ISOLDE

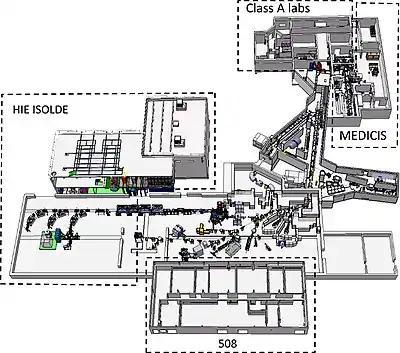
A model of ISOLDE facility (2017)

The ISOLDE facility contains the Class A laboratories, buildings for the HIE-ISOLDE and MEDICIS projects, and the control rooms located in building 508. Before ISOLDE, the radioactive nuclides were transported from the production are to the laboratory for examination. At ISOLDE, all processes from the production to the measurements are connected and the radioactive material requires no extra transport. Due to this, ISOLDE is referred to as an on-line facility.